The Paperboys

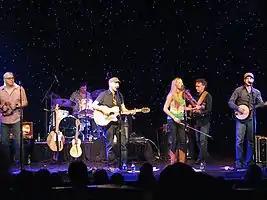
The Paperboys performing at The Triple Door in Seattle, Washington, 2007

The Paperboys (sometimes billed and credited as Tom Landa and the Paperboys) are a Canadian folk music band from Vancouver that formed in 1991. The Paperboys blend Celtic folk with bluegrass, Mexican, Eastern European, African, zydeco, soul and country influences. The band has had a variety of members and line-ups since its original formation, with Landa remaining as the sole founding member, although veteran banjoist/bassist Cam Salay often returns as a guest performer. Known for consistently creating pop songs with melodic hooks, their music has been called versatile, with a wide range of influences, melding diverse musical influences more successfully than some other Irish rock bands have previously.